Natural Resources Conservation Service

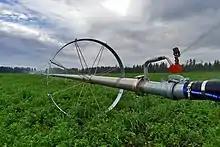
An alfalfa farm in Montana implementing an Irrigation Water Management Plan with assistance from the Environmental Quality Incentives Program

The agency was founded largely through the efforts of Hugh Hammond Bennett, a soil conservation pioneer who worked for the Department of Agriculture from 1903 to 1952. Bennett's motivation was based on his knowledge of the detrimental effects of soil erosion and the impacts on U.S lands that led to the Dust Bowl in the 1930s. On September 13, 1933, the Soil Erosion Service was formed in the Department of the Interior, with Bennett as chief. The service was transferred to the Department of Agriculture on March 23, 1935, and was shortly thereafter combined with other USDA units to form the Soil Conservation Service by the Soil Conservation and Domestic Allotment Act of 1935.